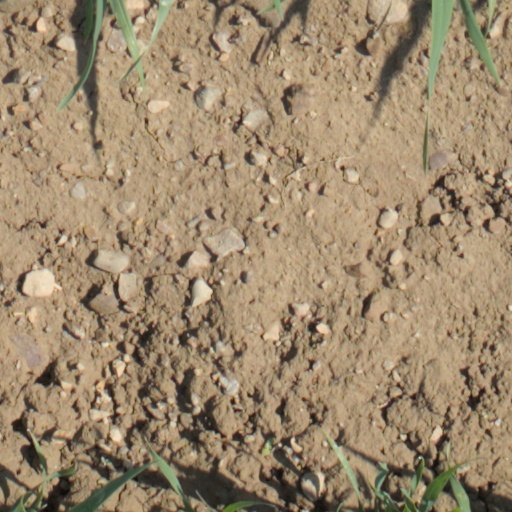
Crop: wheat